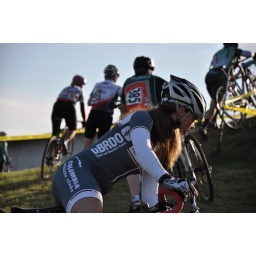
one of my favorite shots from last cyclocross last season, cute girl, one of my teammates in green and orange kit, #385